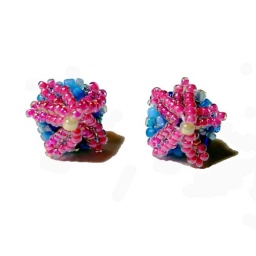
This design is inspired by the flowers on my blue beaded bus.